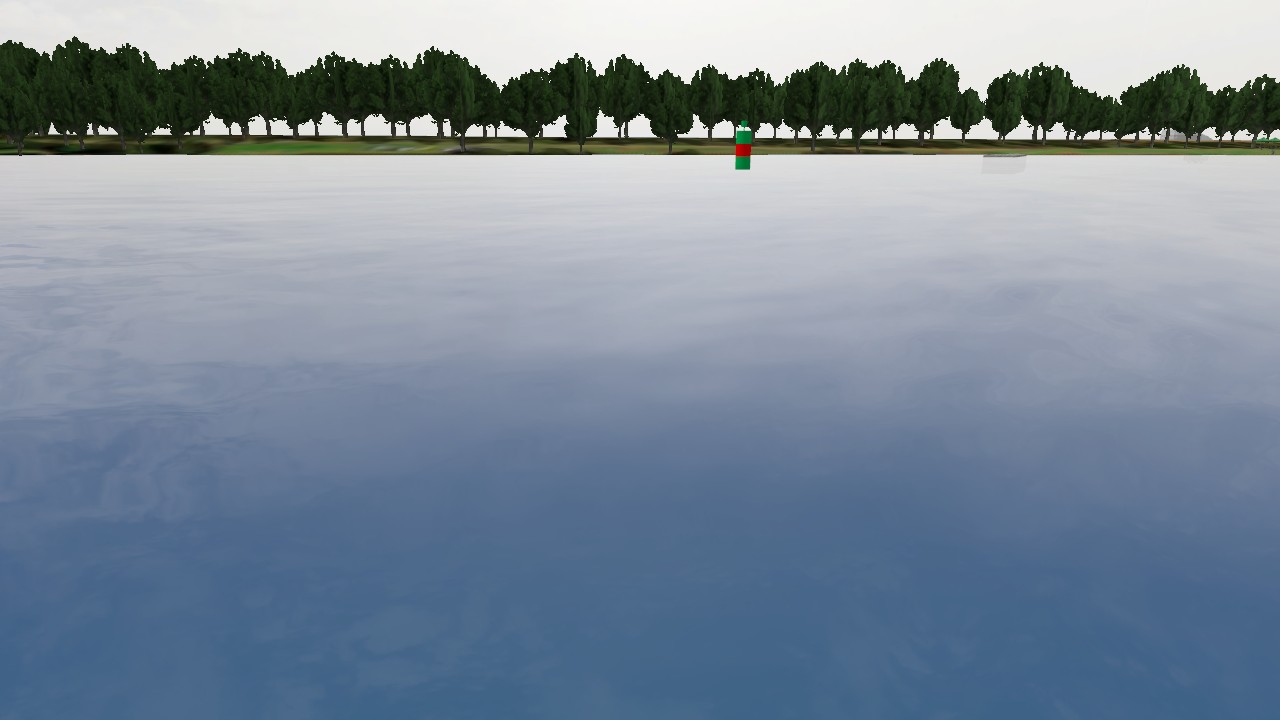
Label: preferred_stbd_mark
Descriptions: two green bands with a red mid band ||| green on top and bottom, red in the middle ||| buoy showing green-red-green horizontal stripes ||| green red green, three horizontal bands